Anthony Simonsen

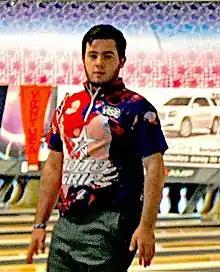
Simonsen at a 2016 tournament (age 19)

Simonsen's first PBA Tour title came on December 18, 2015, at the Mark Roth/Marshall Holman PBA Doubles Championship, where he teamed with Connor Pickford. (This was considered a 2016 season title.) The victory made Simonsen the second-youngest winner of a standard PBA Tour event, at . He was only two days older than Norm Duke when Duke won the 1983 PBA Cleveland Open.